2018 Indian Super Cup final

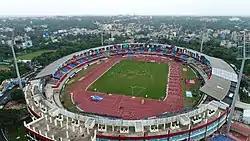
Aerial view of a stadium.

On 7 March 2018, it was announced by the All India Football Federation that the Kalinga Stadium in Bhubaneswar, Odisha would host the entire Super Cup. The venue had not previously hosted any edition of the Federation Cup. In addition, none of the 20 teams that participated in the Super Cup were based in Bhubaneswar or the entire state of Odisha. However, Jamshedpur, one of the Indian Super League clubs did play one match at the stadium towards the end of the 2017–18 ISL season.